History of the United States (1776–1789)

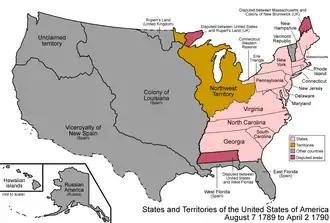
Map of the United States in 1789

Economic conflict grew between the states as the Confederation period went on, and Congress had no power to prevent it. By 1786, many of the most prominent Americans in government were expressing concerns that the government under the Articles of Confederation was not sufficient, as it lacked both the economic and military security that had previously been provided by Great Britain. The Annapolis Convention was held in 1786 to address trade issues, but it saw meager attendance with most states failing to send a delegate. The delegates from New Jersey had been authorized wide latitude by the state, and this was used to submit a proposal for a convention to reform the government entirely. In February 1787, Congress voted to hold the convention the following May, indicating a broad loss in confidence of the governmental system under the Articles of Confederation.